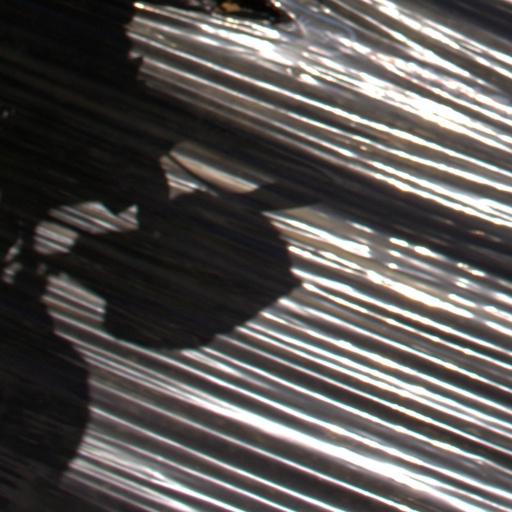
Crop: Jerusalem artichoke